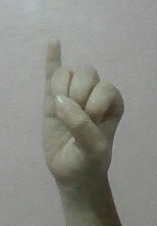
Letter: meem